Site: brandenburg
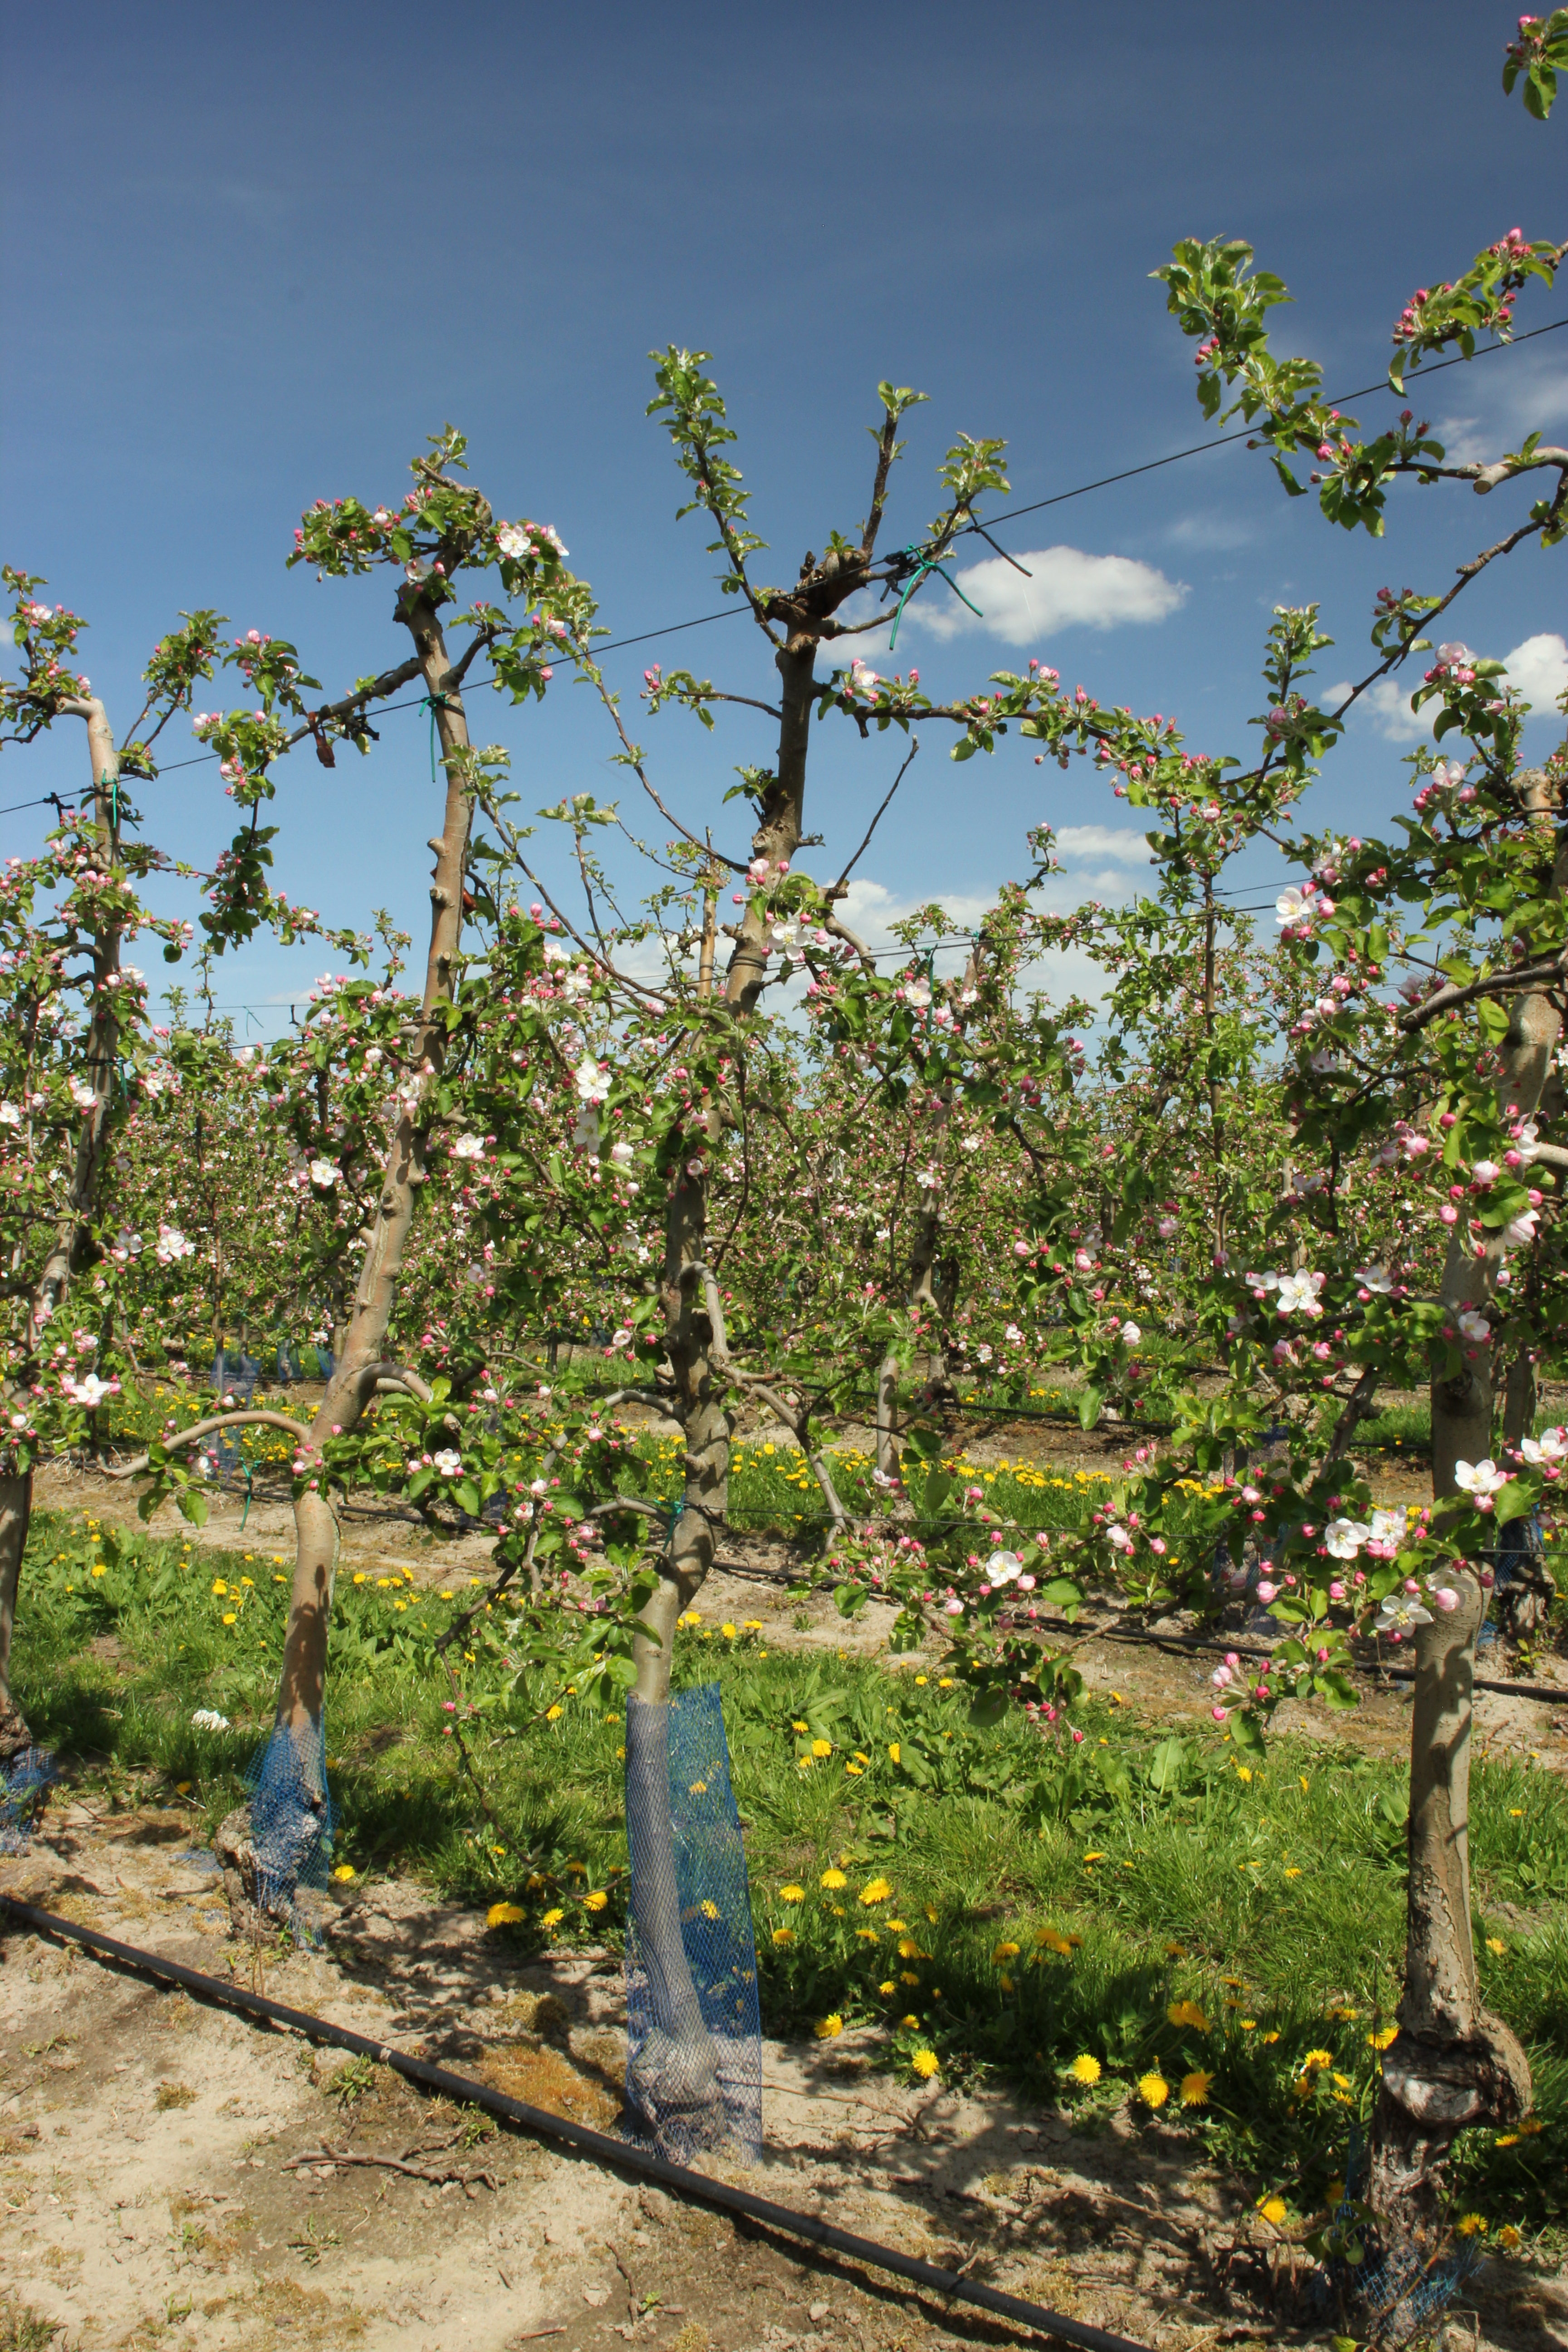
Growth stage (BBCH 57): Inflorescence emergence